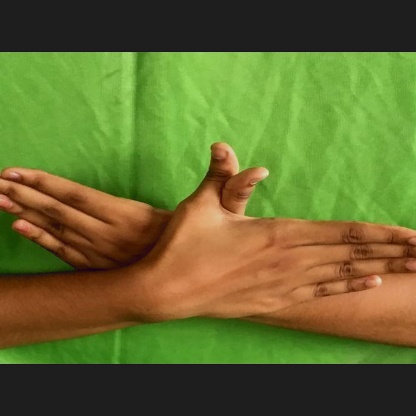
Mudra: Garuda